History of the Dominican Republic

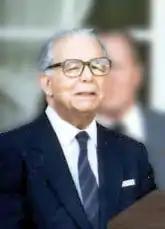
Balaguer in 1988

Though considered to be a relatively principled man, Vásquez had risen amid many years of political infighting. In a move directed against his chief opponent Federico Velasquez, in 1927 Vásquez agreed to have his term extended from four to six years. The change was approved by the Dominican Congress, but was of debatable legality; "its enactment effectively invalidated the constitution of 1924 that Vásquez had previously sworn to uphold." Vásquez also removed the prohibition against presidential reelection and postulated himself for another term in elections to be held in May 1930. However, his actions had by then led to doubts that the contest could be fair. Furthermore, these elections took place amid economic problems, as the Great Depression had dropped sugar prices to less than one dollar per pound.